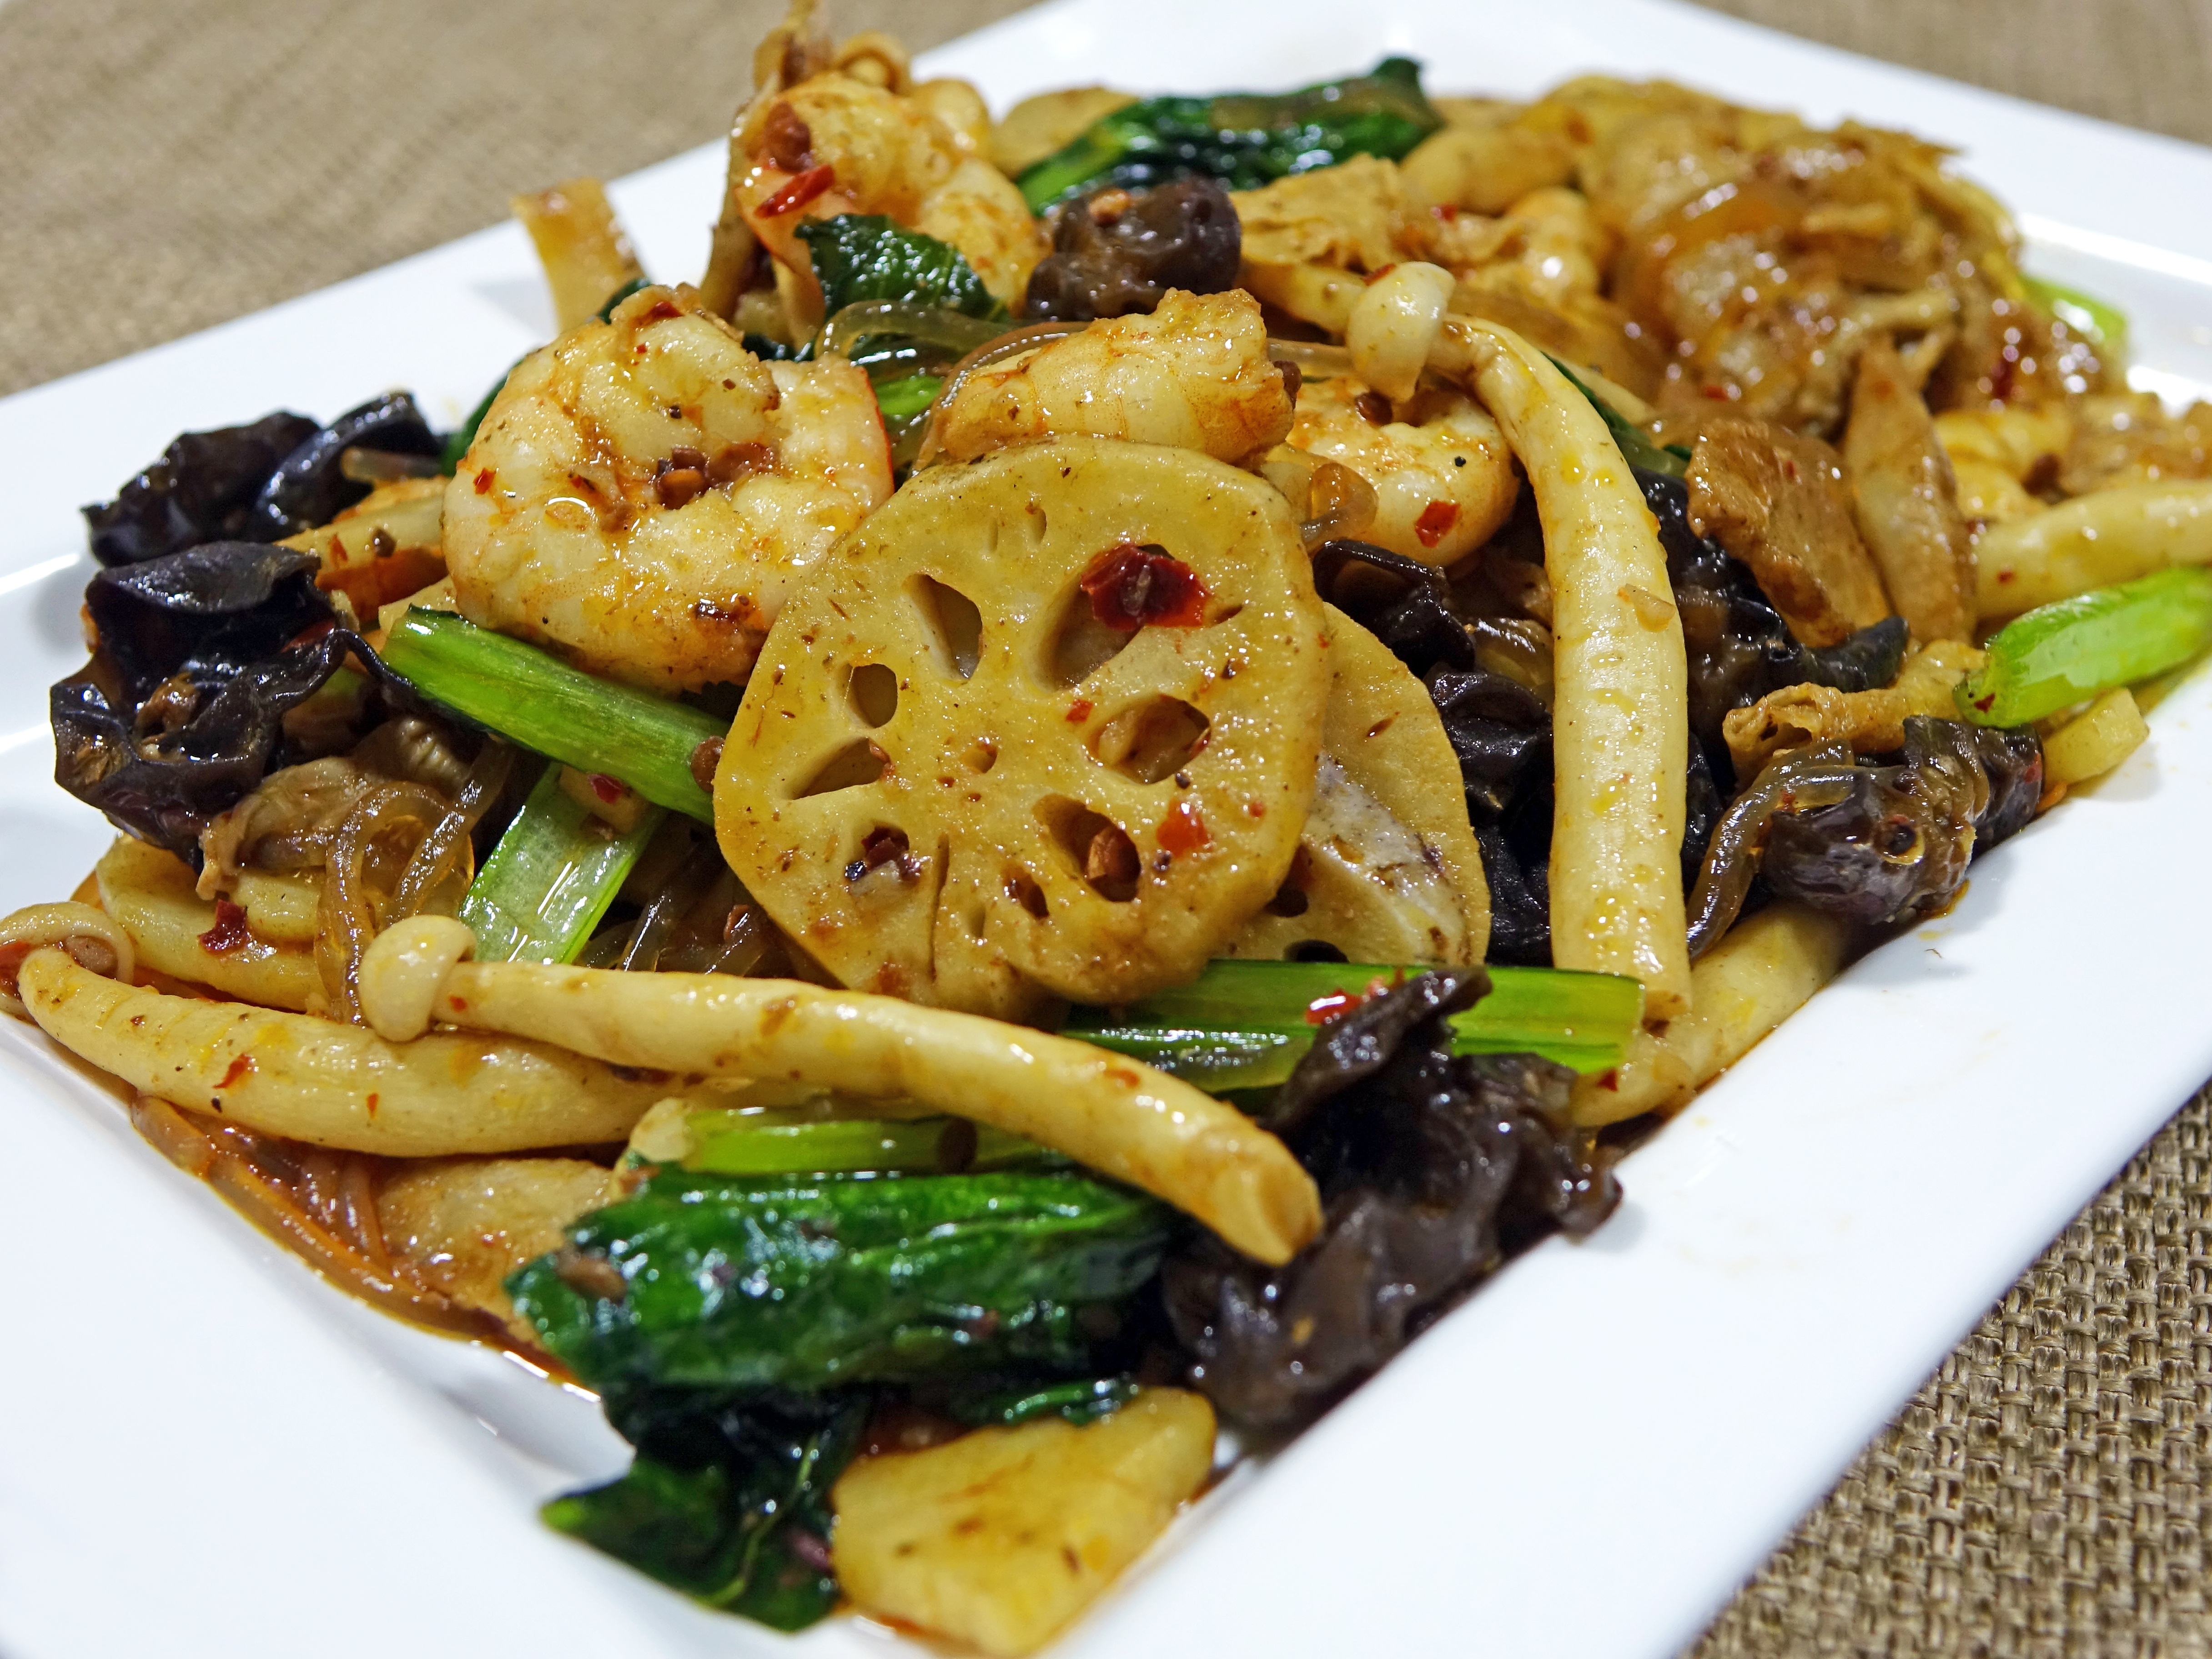
asian, dish, meal, food, produce, vegetable, mushroom, meat, cuisine, asian food, fried, vegetables, hot, spicy, tasty, vegetarian food, prawns, thai food, chinese food